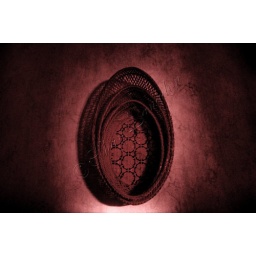
These are mums fruit baskets. She keeps them hung up on the wall in the kitchen.